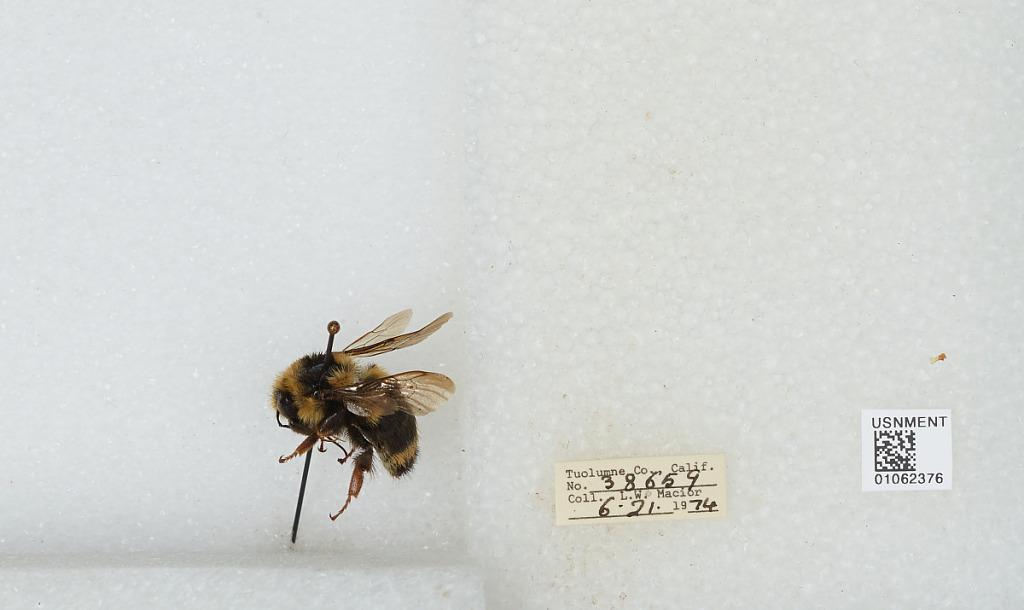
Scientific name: Bombus bifarius nearcticus
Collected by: L. Macior
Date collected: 1974-6-21
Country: United States
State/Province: California
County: Tuolumne
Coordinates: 38.02, -119.94